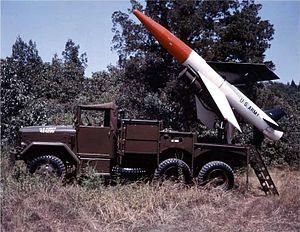
Le MGM-18 Lacrosse fut un missile balistique à courte portée américain prévu pour appuyer les troupes au sol. Son premier vol d'essai eut lieu en 1954 et il fut déployé par l’US Army à partir de 1959, même s'il était encore en développement. Il est produit à près de 1 200 exemplaires.